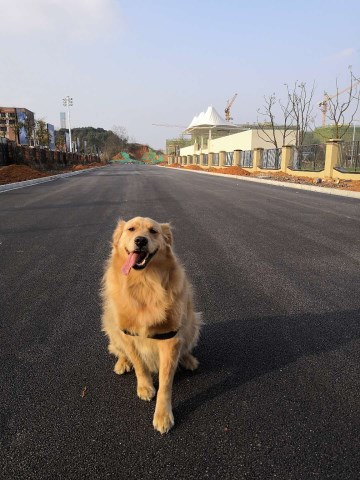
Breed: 5355-n000126-golden_retriever